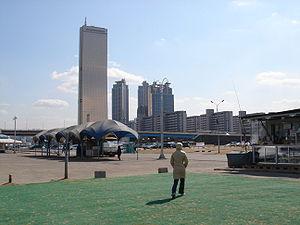
Le DLI 63 Building est un gratte-ciel de bureaux situé sur l'île de Yeouido, à Séoul.